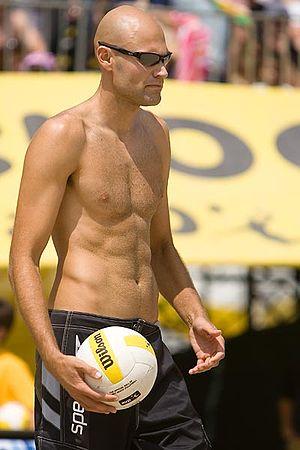
Philip "Phil" Peter Dalhausser, né le 26 janvier 1980 à Baden, est un joueur de beach-volley américain, champion olympique de la discipline. Il faisait équipe avec Todd Rogers jusqu'en décembre 2012.